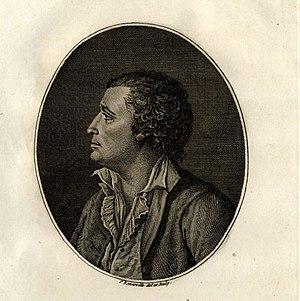
Edmond Louis Dubois-Crancé, gravure de François Bonneville, fin du XVIIIe siècle
Cet article dresse la liste des présidents de l’Assemblée nationale française et des chambres assimilées.
Le poste de président de la Convention nationale a existé entre 1792 et 1795.
Edmond-Louis-Alexis Dubois de Crancé est un homme politique français, général de brigade de la Révolution française, né à Charleville le 14 octobre 1747 et mort à Rethel le 28 juin 1814.